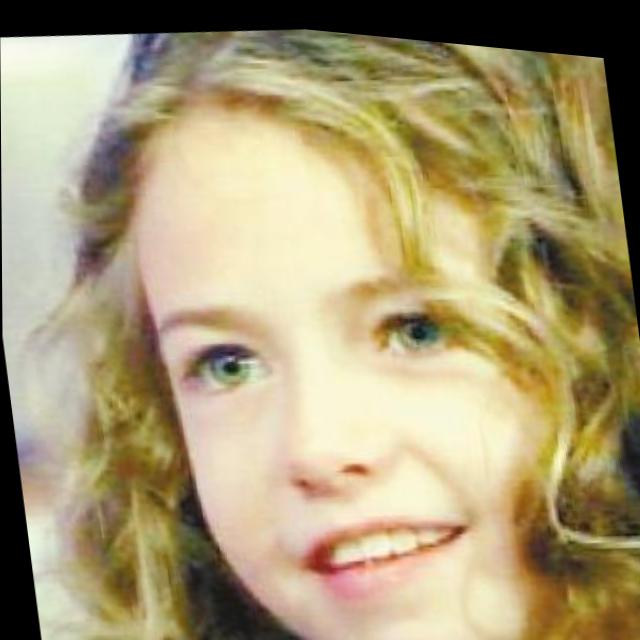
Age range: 0-12